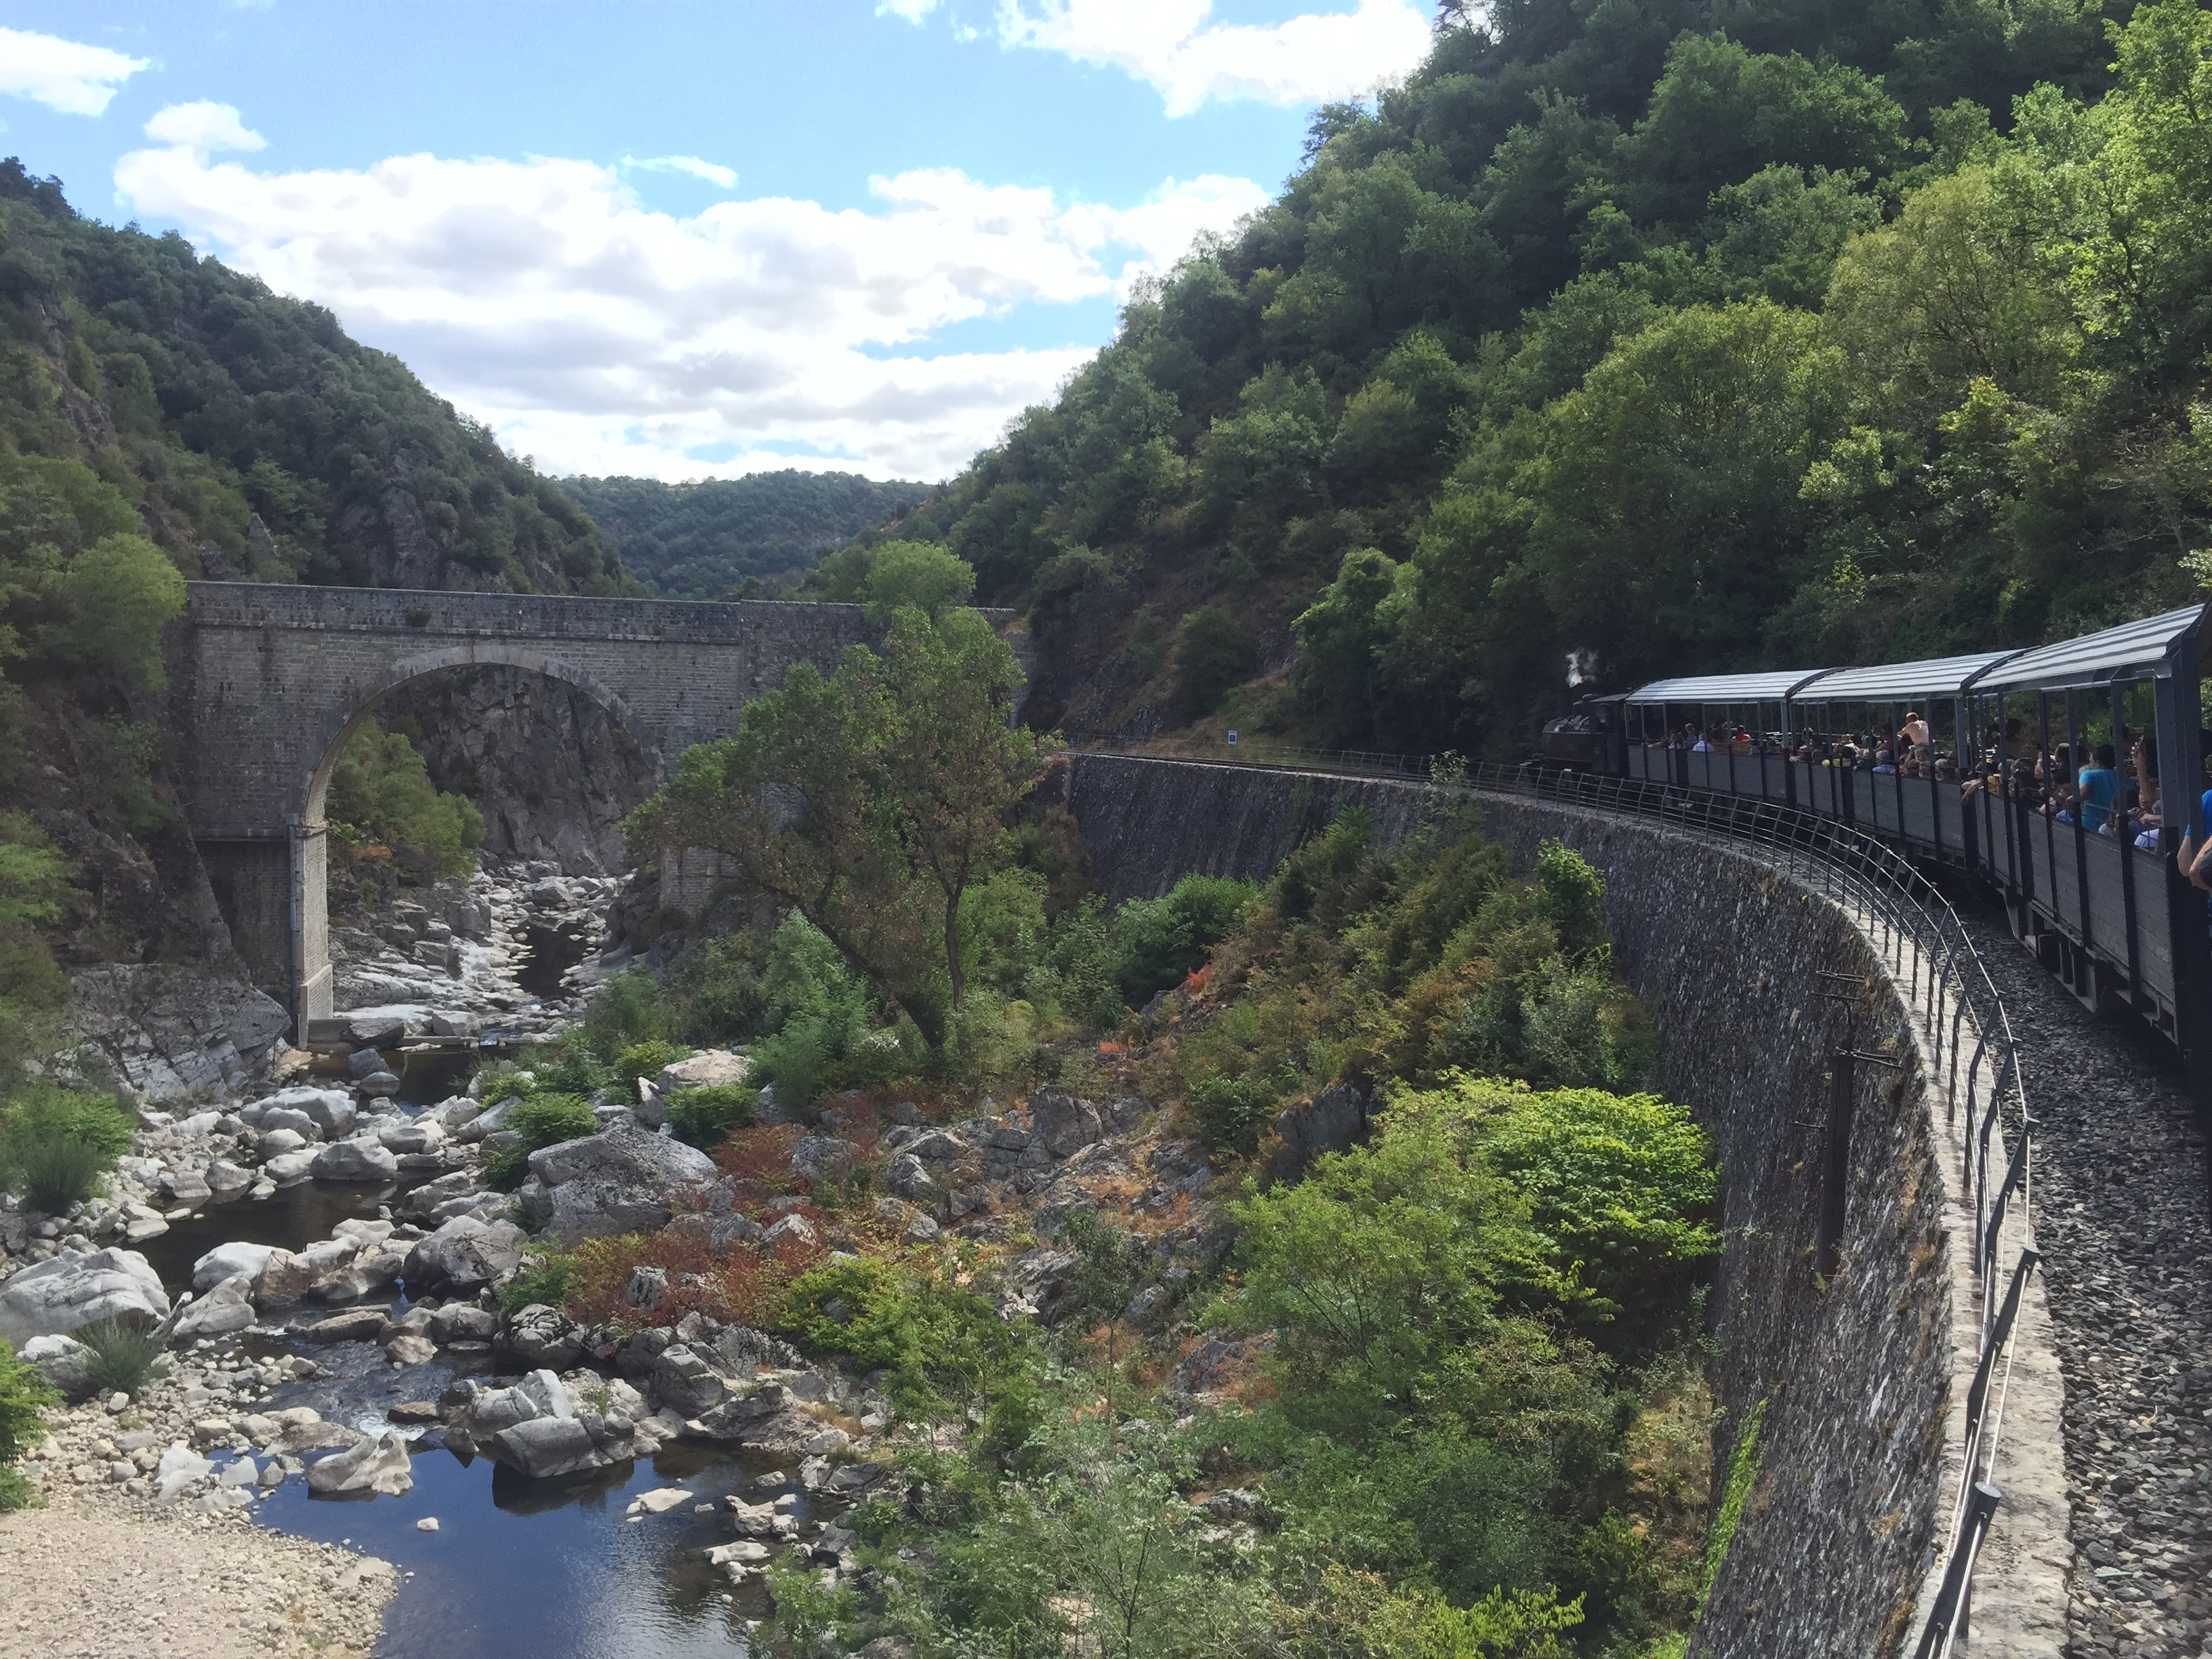
track, bridge, river, valley, transport, reservoir, waterway, infrastructure, viaduct, arch bridge, mountain pass, devil's bridge, rolling stock, geological phenomenon